Henri Decoin

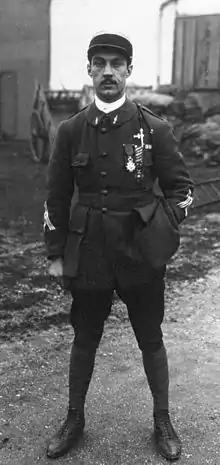
Henri Decoin in 1919

Henri Decoin (18 March 1890 – 4 July 1969) was a French film director and screenwriter, who directed more than 50 films between 1933 and 1964. He was also a swimmer who won the national title in 1911 and held the national record in the 500 m freestyle. He competed in the 400 m freestyle at the 1908 Summer Olympics and in the water polo tournament at the 1912 Summer Olympics.